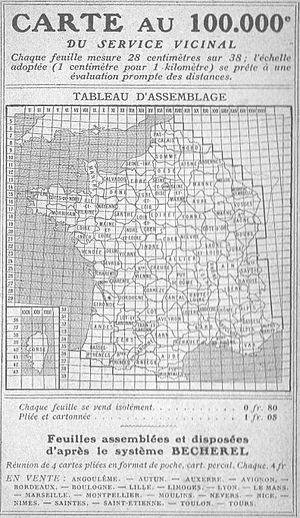
La carte du Service Vicinal est une carte topographique de la France « dressée par ordre du Ministre de l'Intérieur ».